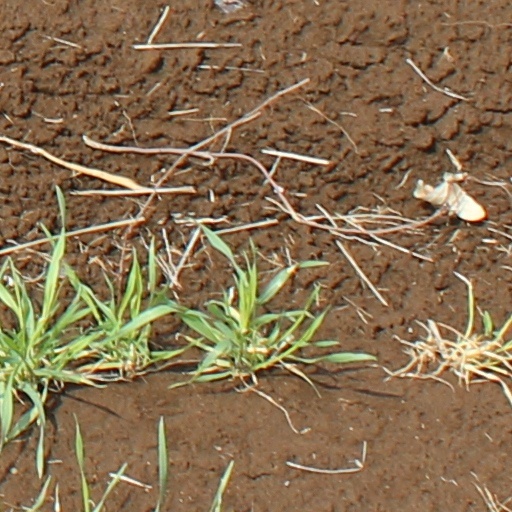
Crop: wheat